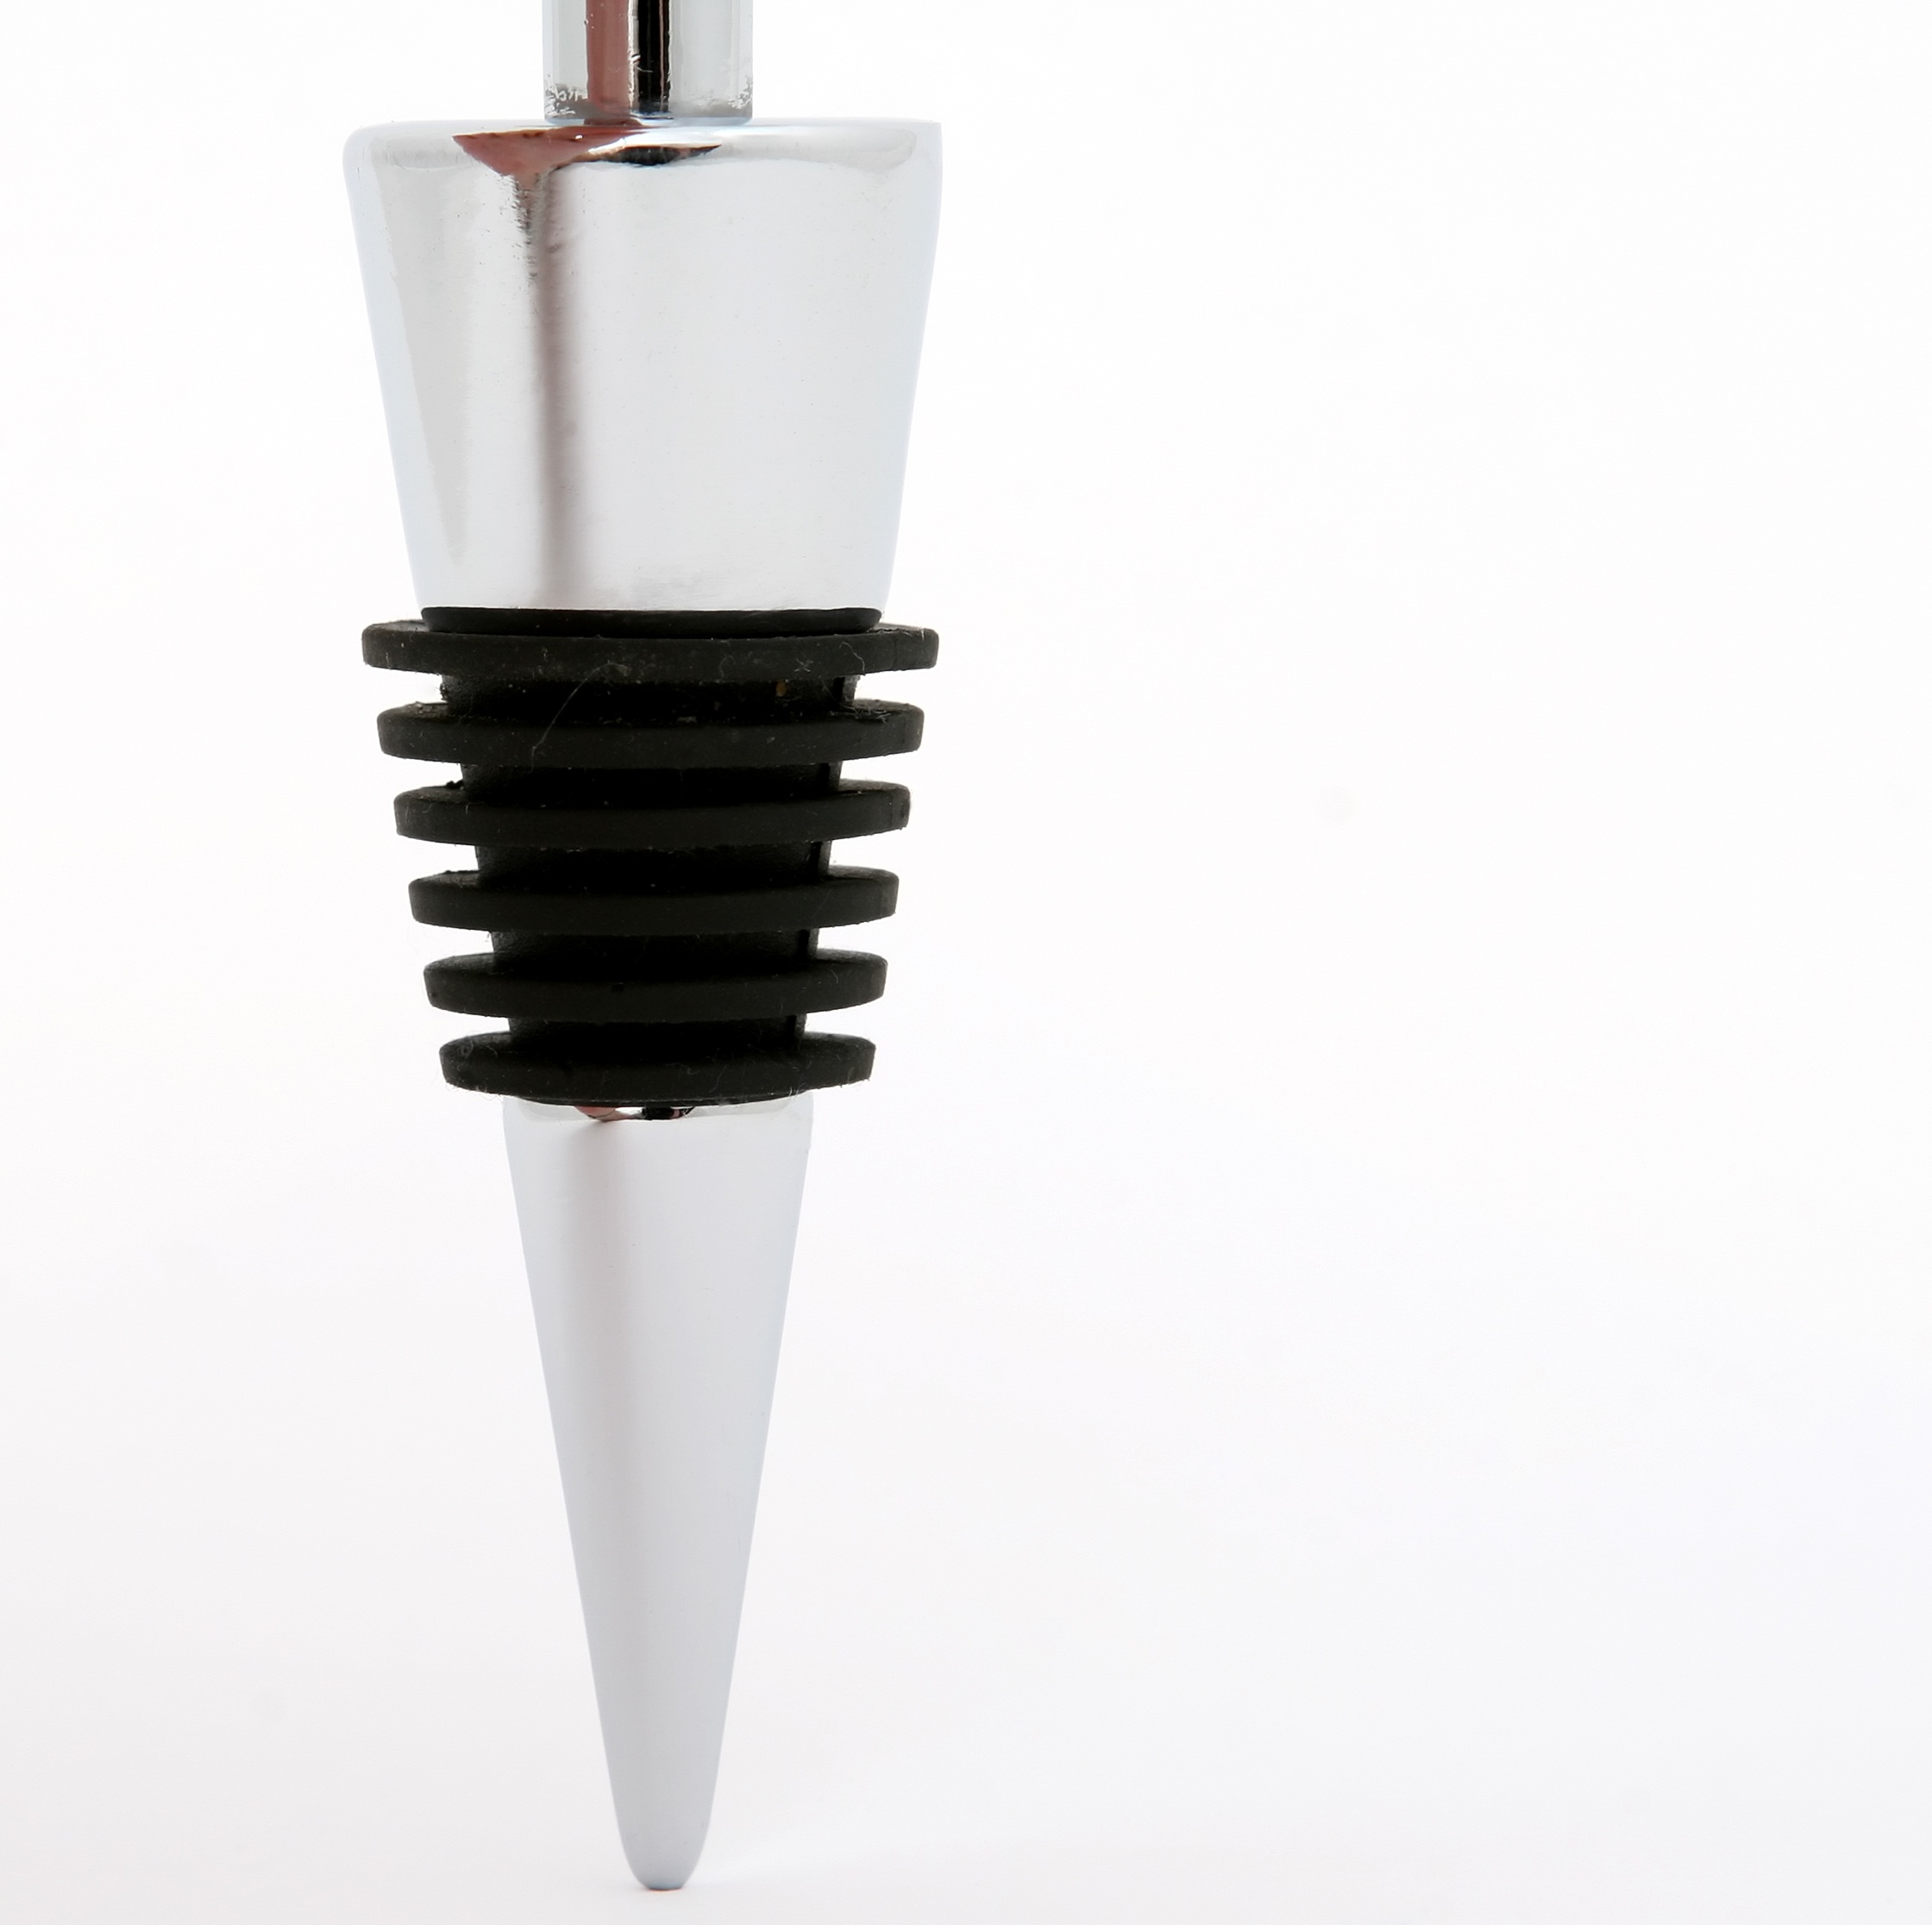
wine, white, glass, restaurant, home, isolated, steel, france, food, cooking, culinary, macro, metal, kitchen, gadget, drink, bottle, lamp, object, closeup, lighting, cookery, chef, alcohol, cocktail, cook, handle, screw, close up, product, cork, chrome, silver, spirits, dinner, sparkling, light fixture, stop, domestic, over, champagne, shiny, handheld, aluminum, stainless, stopper, household, plug, sconce, implement, decanter, uncork